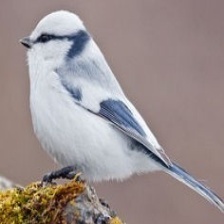
Species: AZURE TIT
Scientific name: CYANISTES CYANUS